Public intoxication

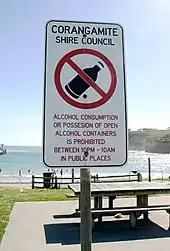
A sign prohibiting the drinking of alcohol in a public place in Victoria, Australia

Public intoxication, also known as "drunk and disorderly" and "drunk in public", is a summary offense in certain countries related to public cases or displays of drunkenness. Public intoxication laws vary widely by jurisdiction, but usually require an obvious display of intoxicated incompetence or behavior which disrupts public order before the charge is levied.